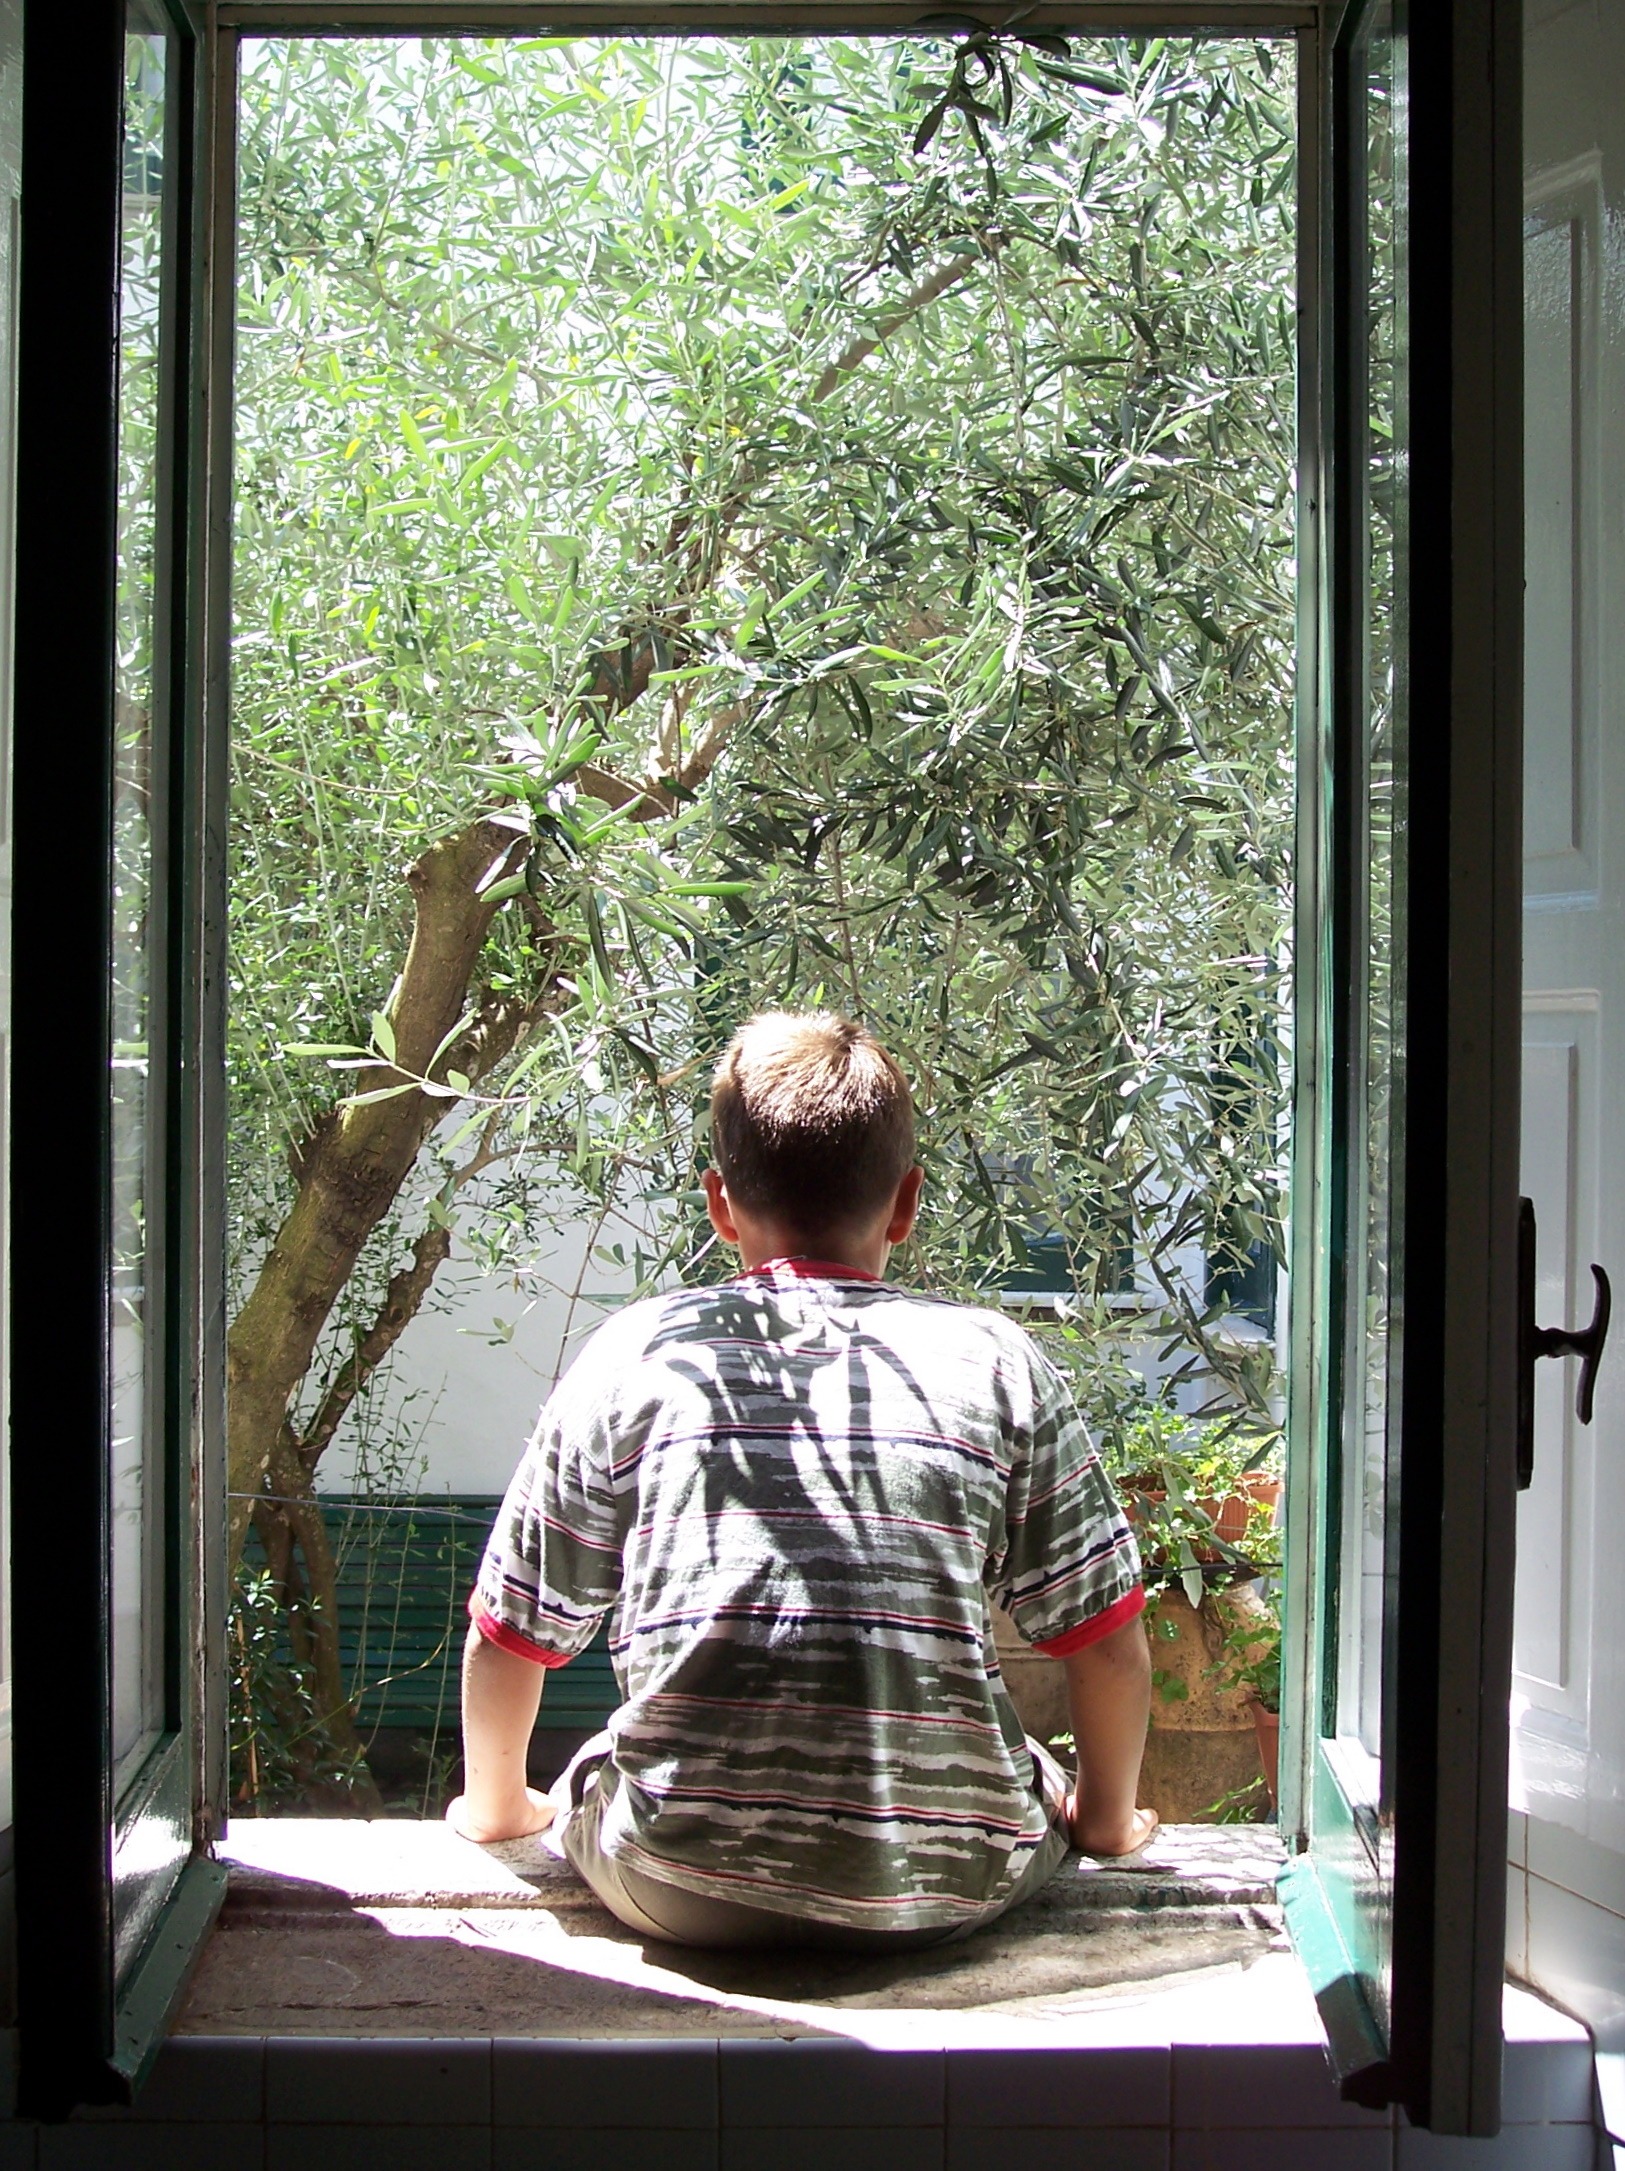
window, spring, garden, trees, leaves, art, olivo, image, olive tree, guy from behind